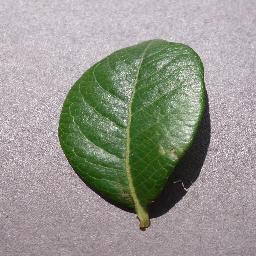
Label: Blueberry___healthy